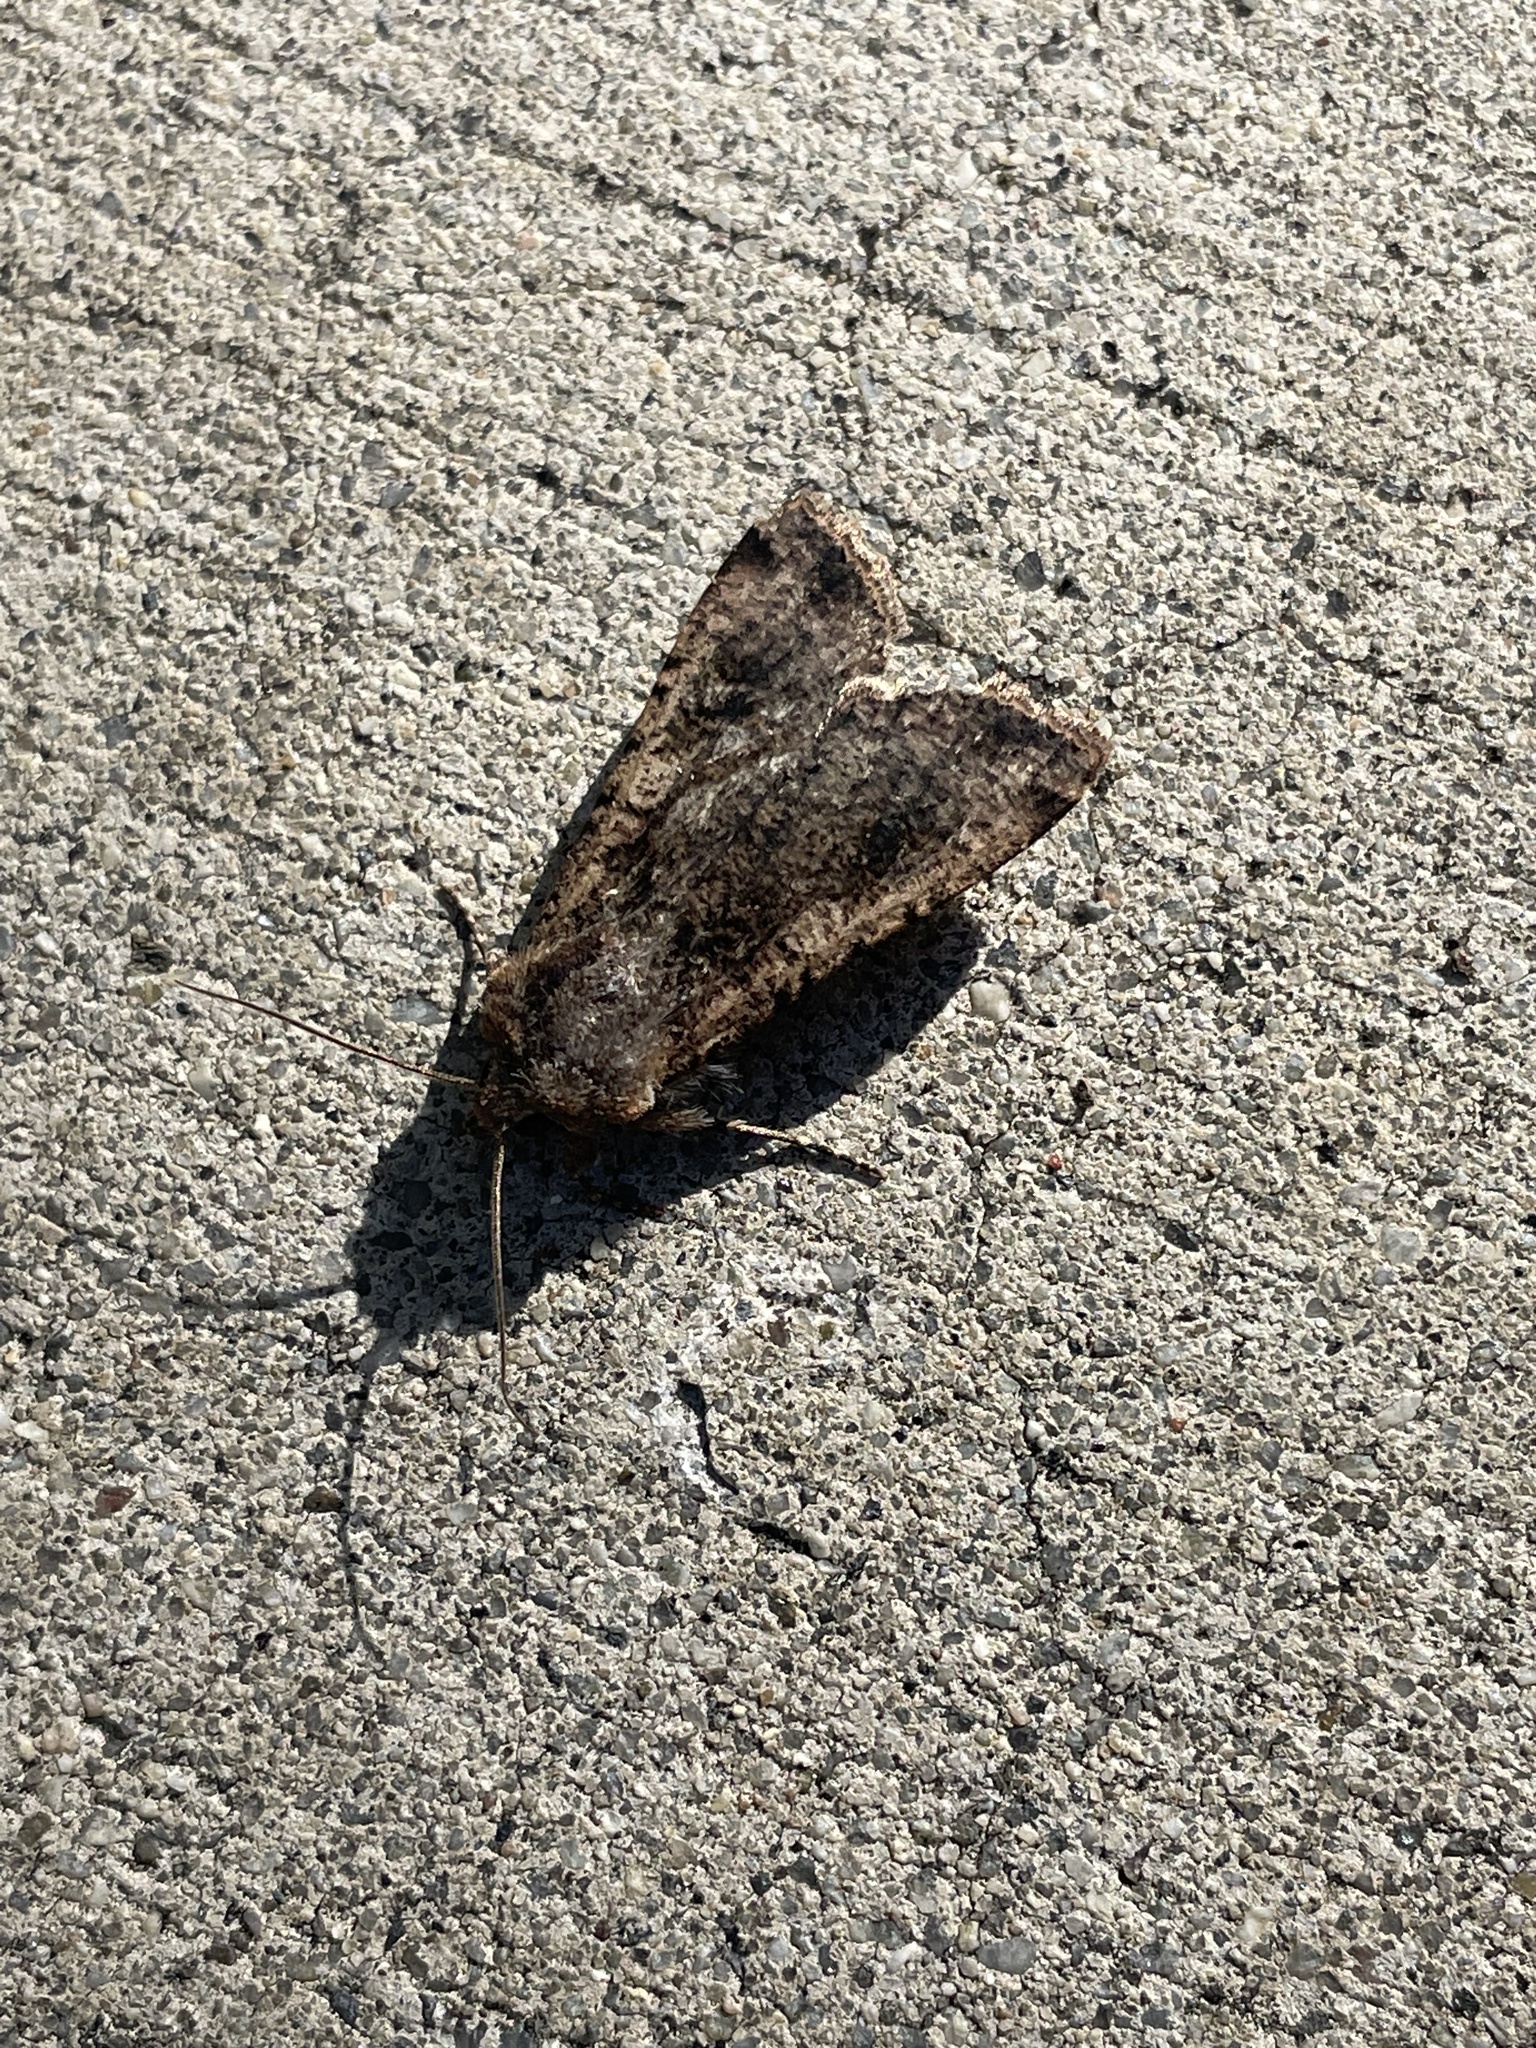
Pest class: cutworms